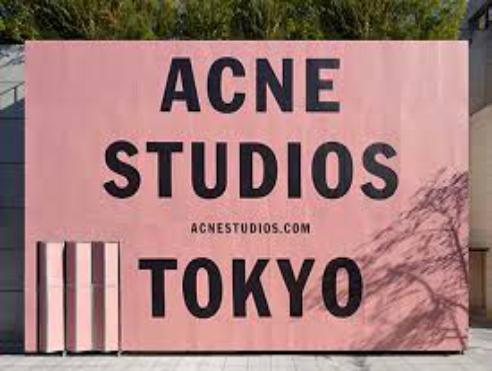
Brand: Acne Studios
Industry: Clothes